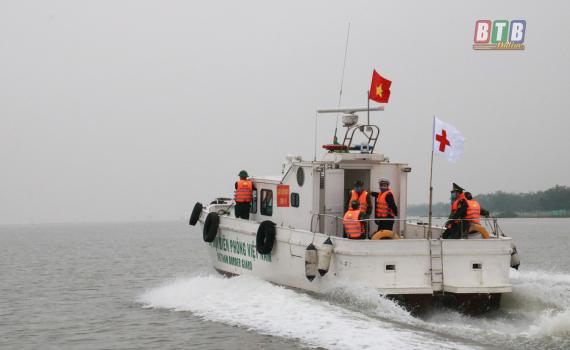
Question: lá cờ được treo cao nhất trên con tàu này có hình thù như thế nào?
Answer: lá cờ được treo cao nhất trên con tàu này có nền màu đỏ và một ngôi sao màu vàng ở giữa